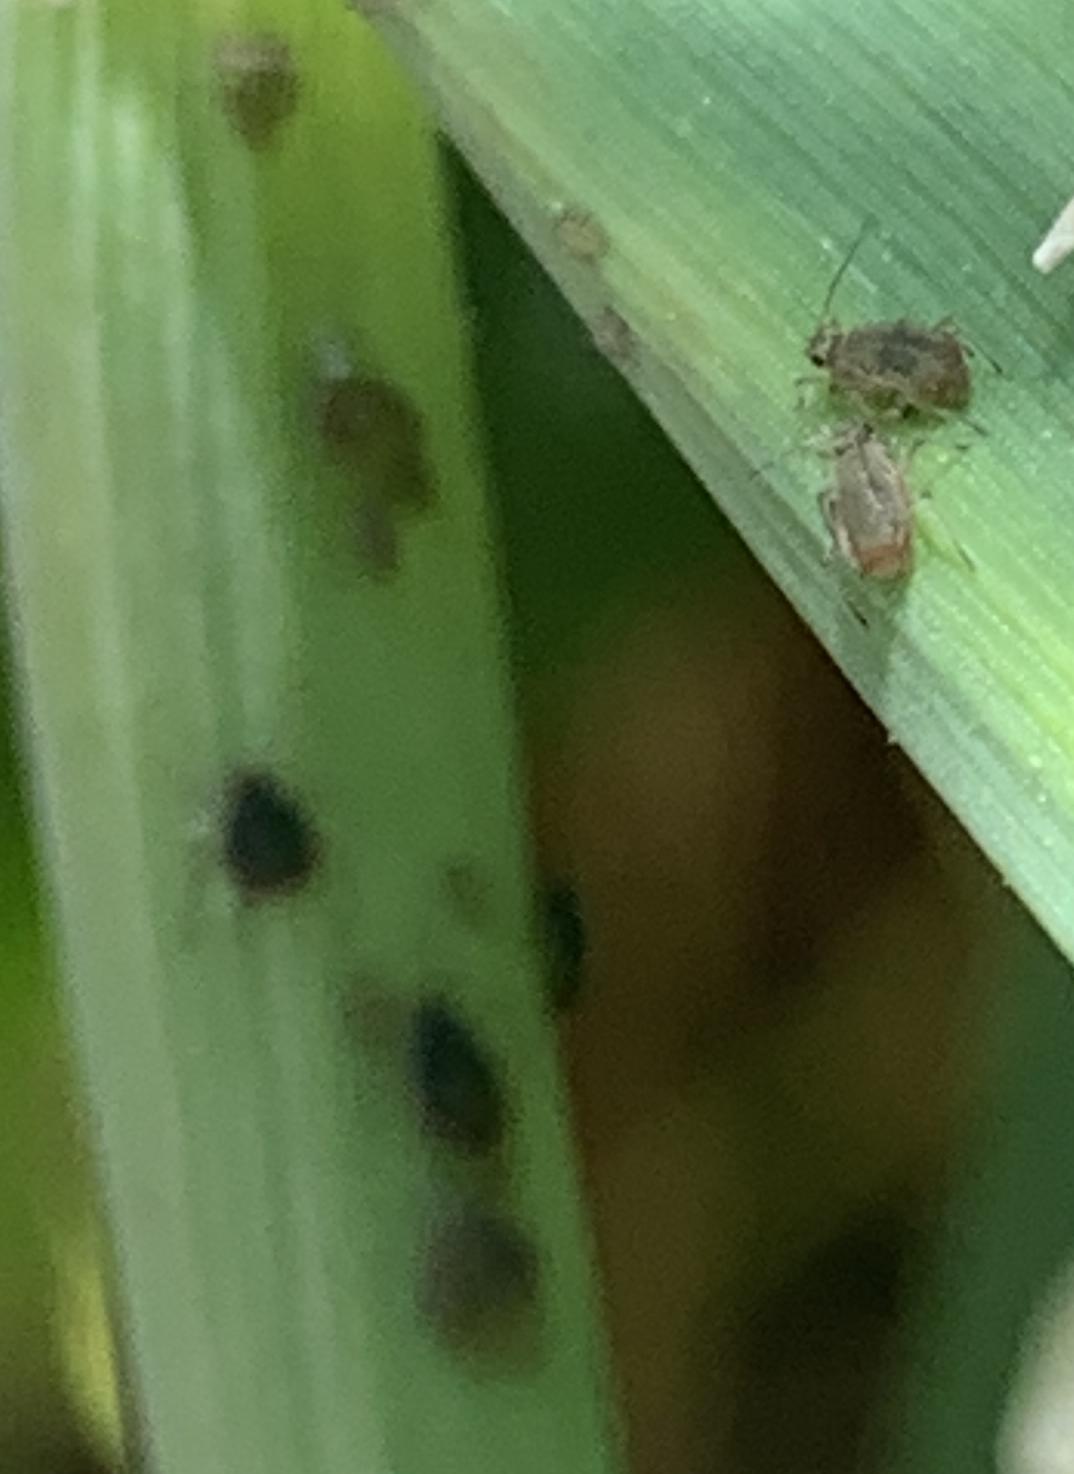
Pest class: bird_cherry_oat_aphid